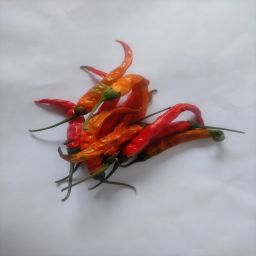
Crop: Chile Pepper
Quality: Dried